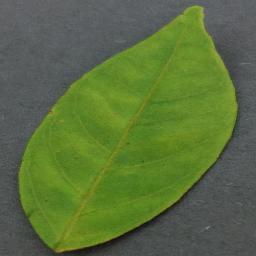
Label: Orange___Haunglongbing_(Citrus_greening)